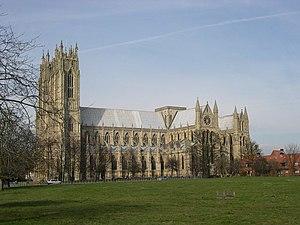
Le Beverley Minster est une église située à Beverley, en Angleterre. C'est l'une des plus grandes églises paroissiales d'Angleterre.
Beverley est une paroisse civile, chef-lieu du Yorkshire de l'Est, en Angleterre. Elle est connue pour son abbatiale, Beverley Minster, Beverley Westwood, la porte fortifiée de North Bar et ses champs de course. Elle a donné leur nom aux villes de Beverly et de Beverly Hills.